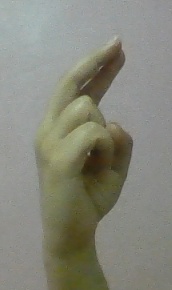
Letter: zay